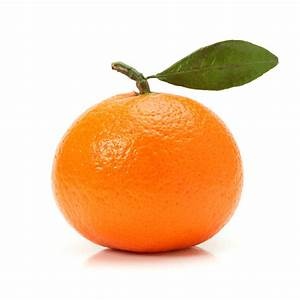
Label: mandarine